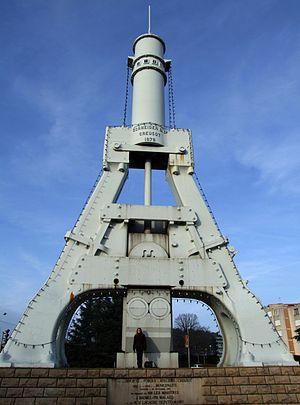
Marteau-Pilon du Creusot, Le Creusot, Saône-et-Loire, Bourgogne, FRANCE. La personne à côté du marteau permet de juger des proportions du dispositif.
Liste chronologique d'inventions françaises.
En sidérurgie, le cinglage est une opération consistant à marteler une loupe ferreuse de manière à en extraire les scories. Pour faciliter l'expulsion des scories de la matrice métallique, le cinglage se déroule à chaud et consiste en une compression de la loupe.